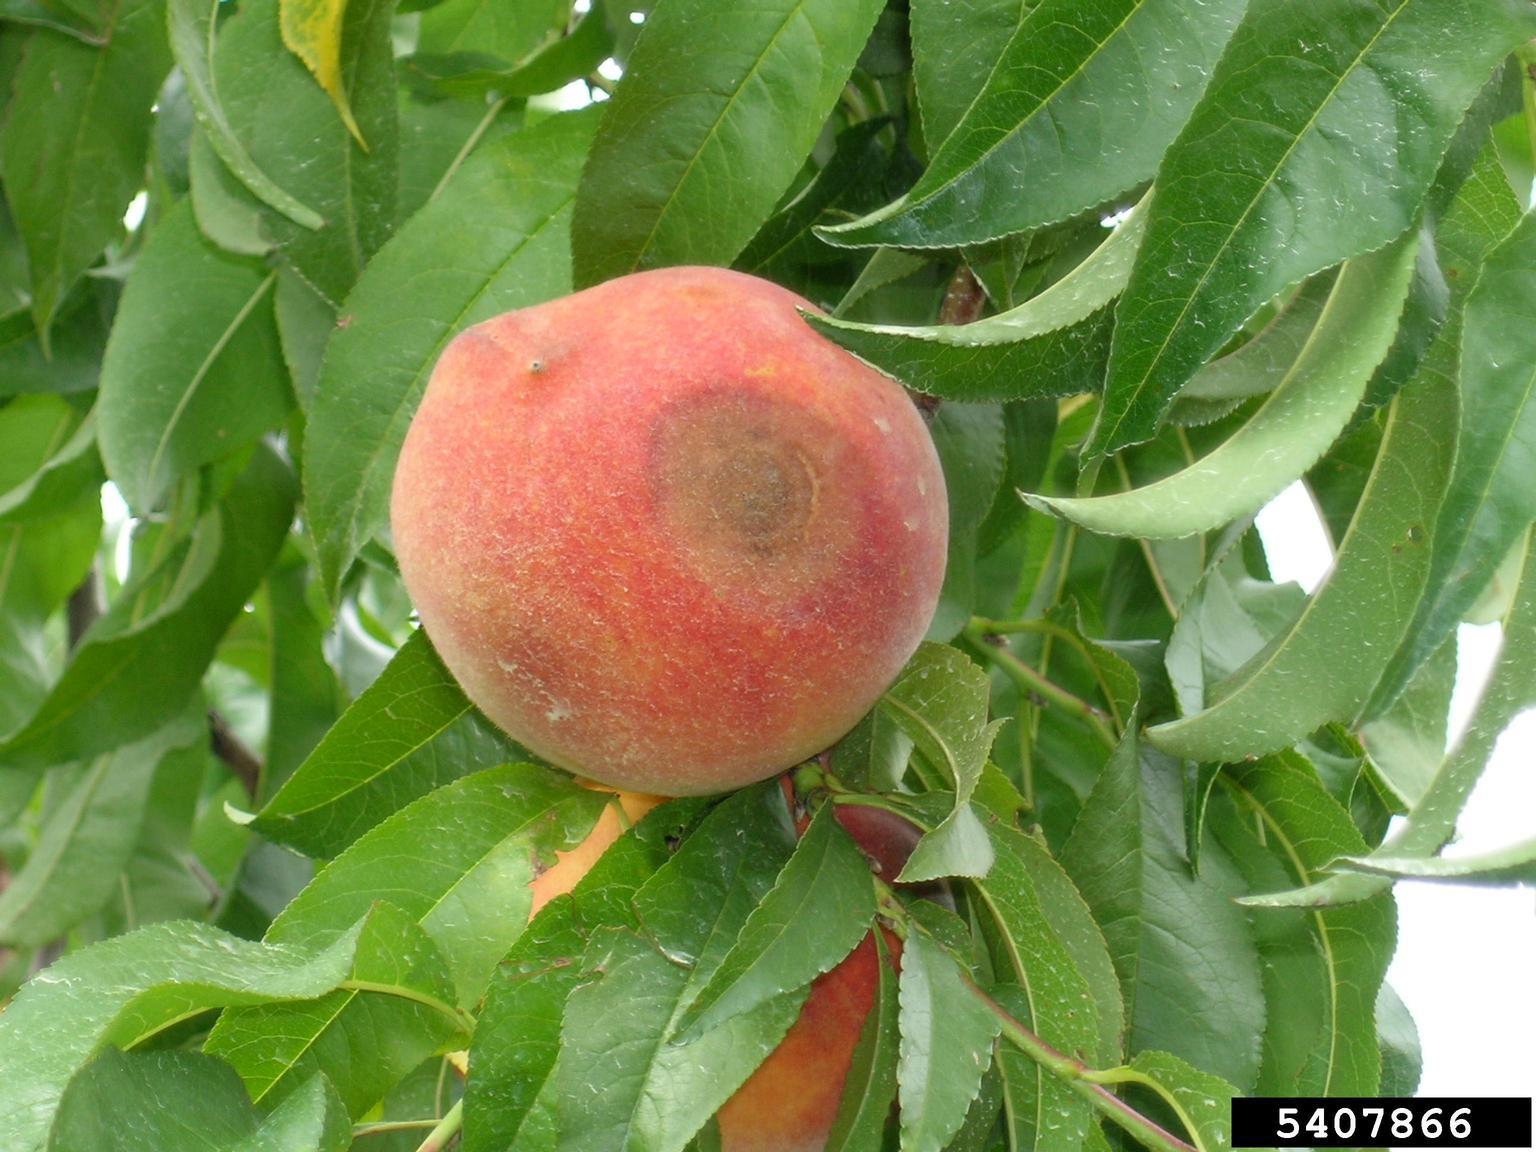
Plant: Peach
Disease: peach anthracnose